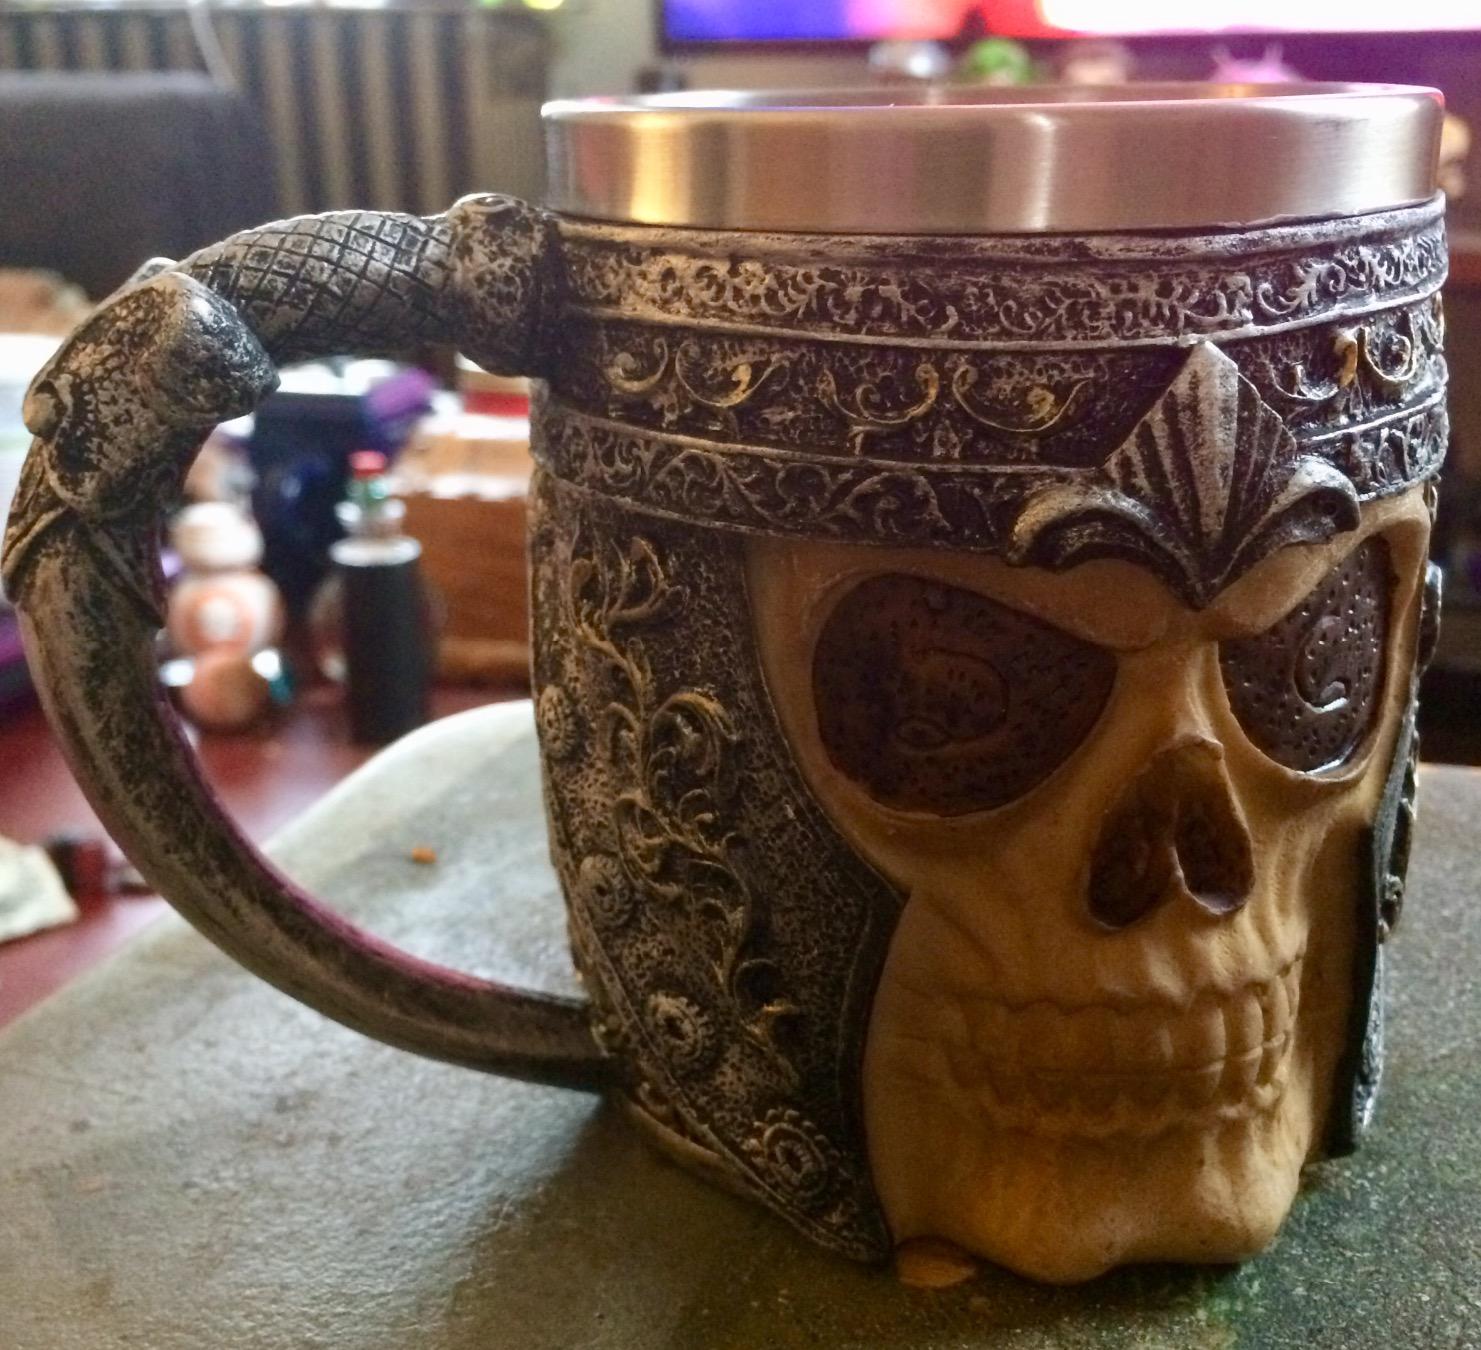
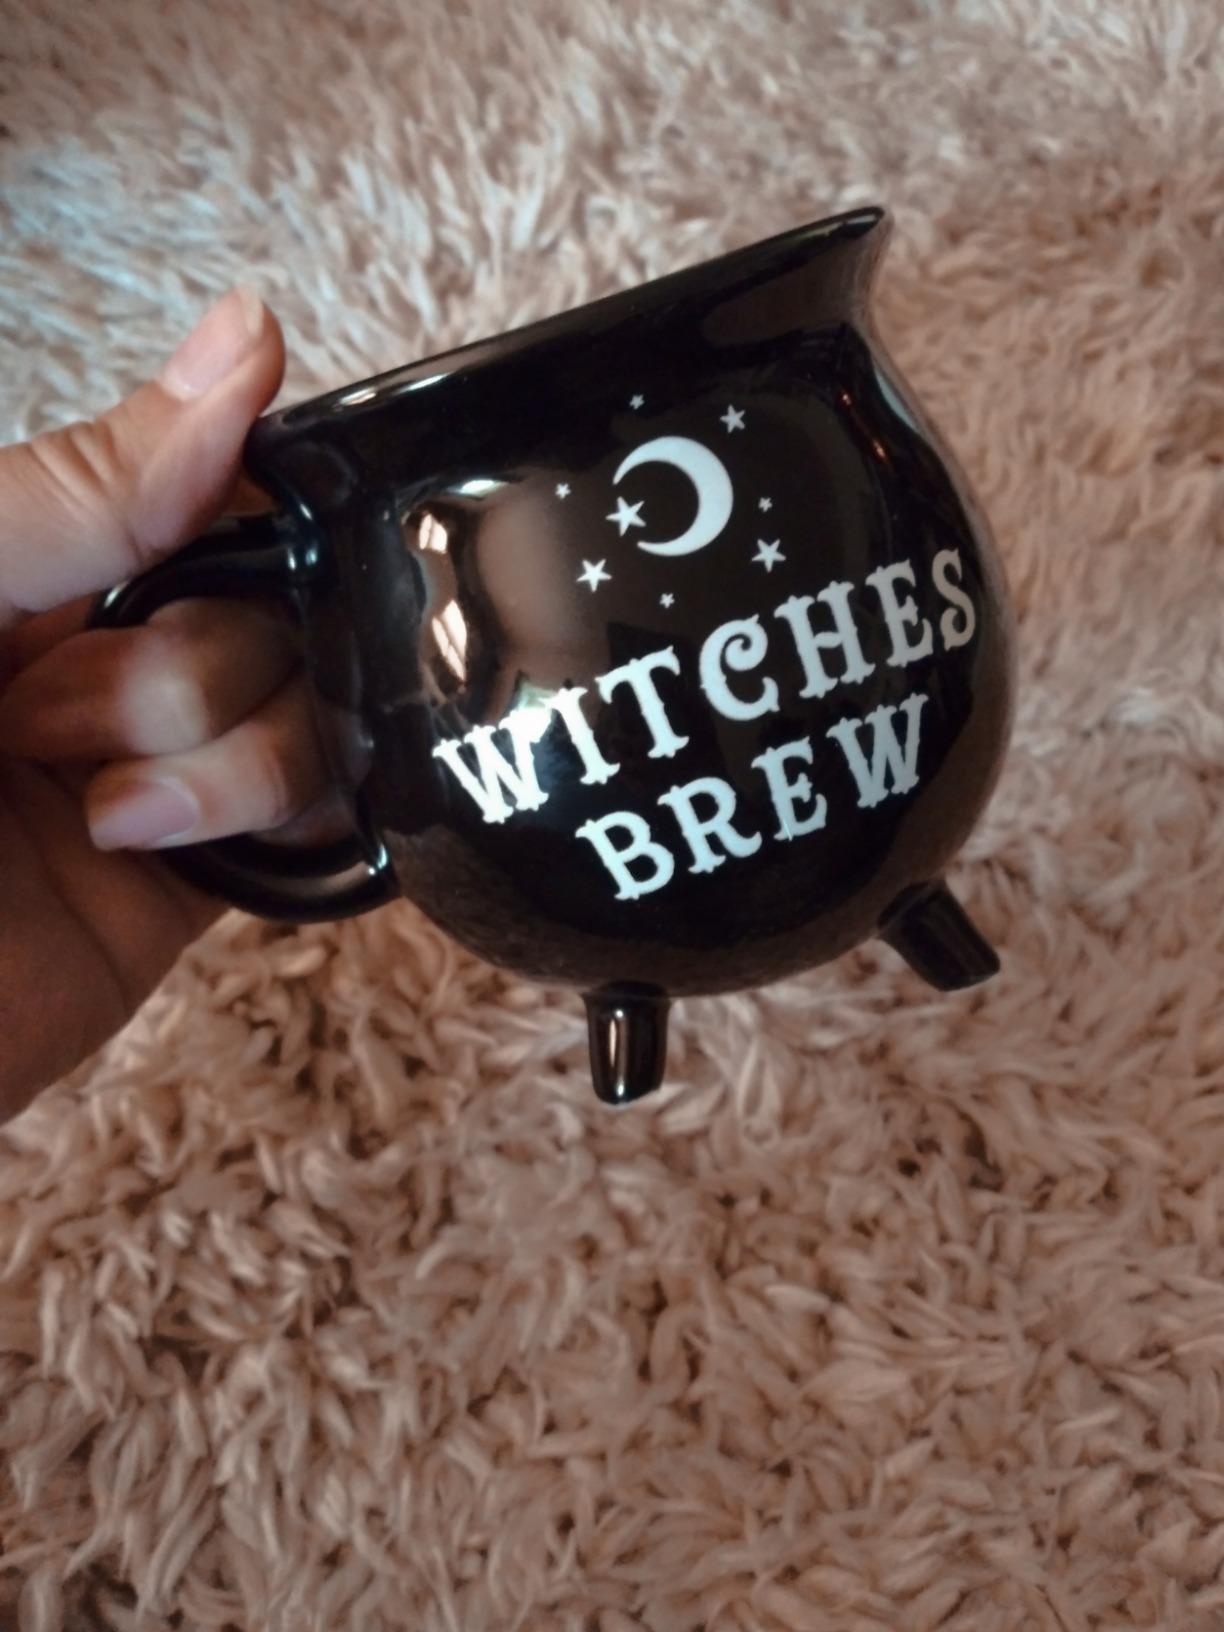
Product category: items_mug
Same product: no